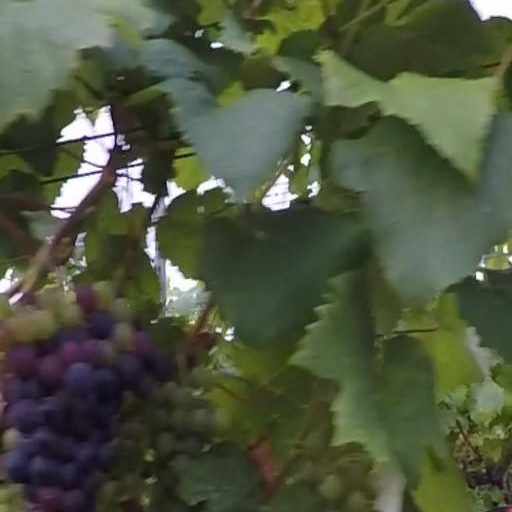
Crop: grape